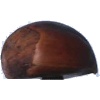
Label: chestnut